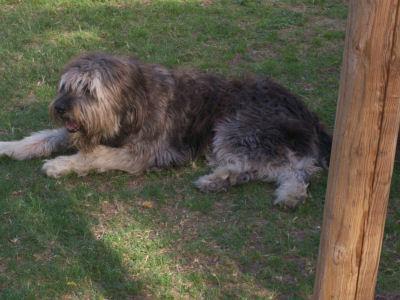
otterhound